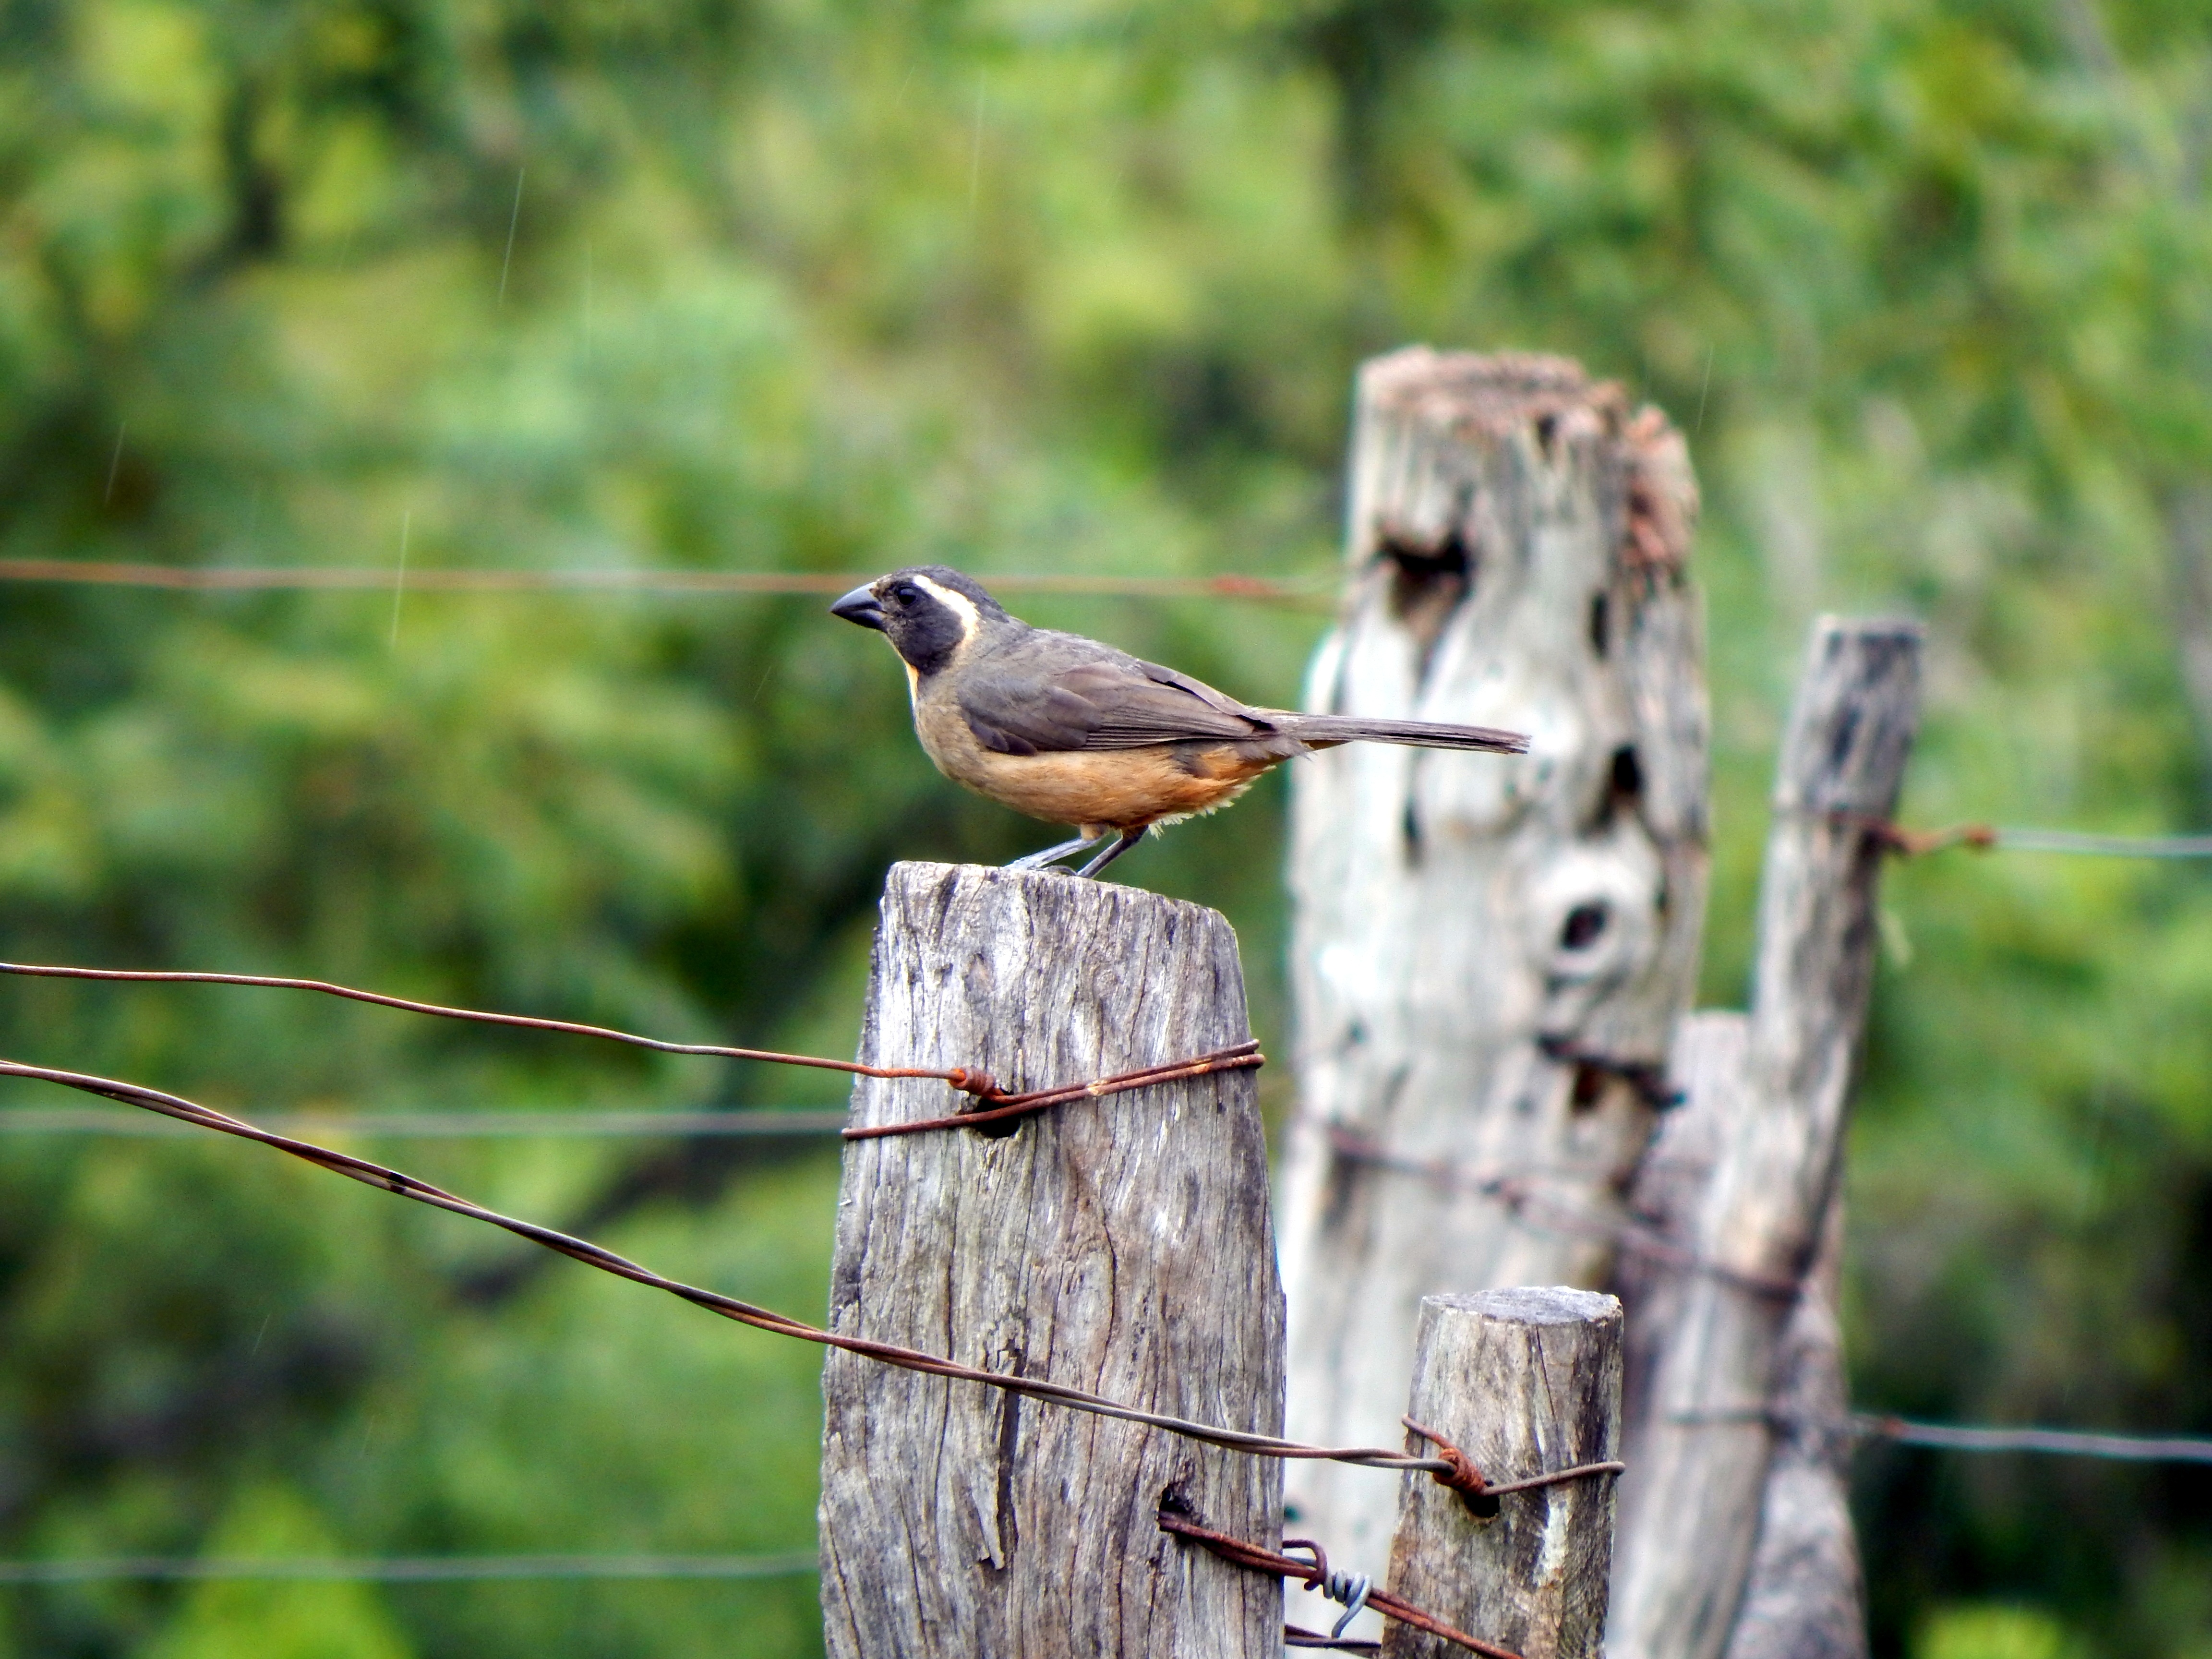
nature, branch, bird, wildlife, beak, fauna, vertebrate, rio grande do sul, old world flycatcher, perching bird, cangu u